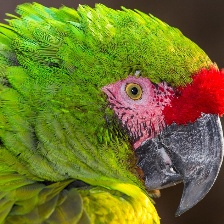
Species: MILITARY MACAW
Scientific name: ARA MILITARIS
ImageNet parent category: macaw